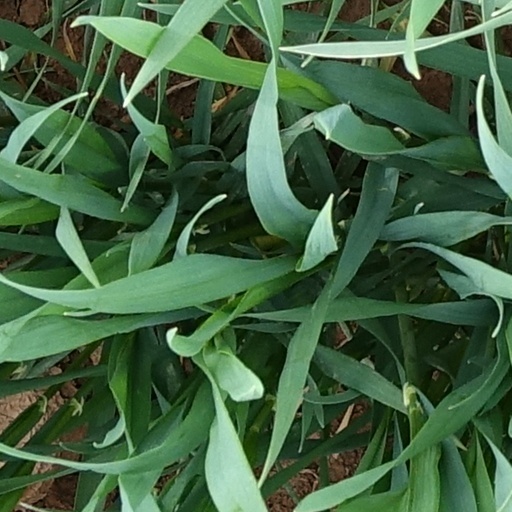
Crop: wheat